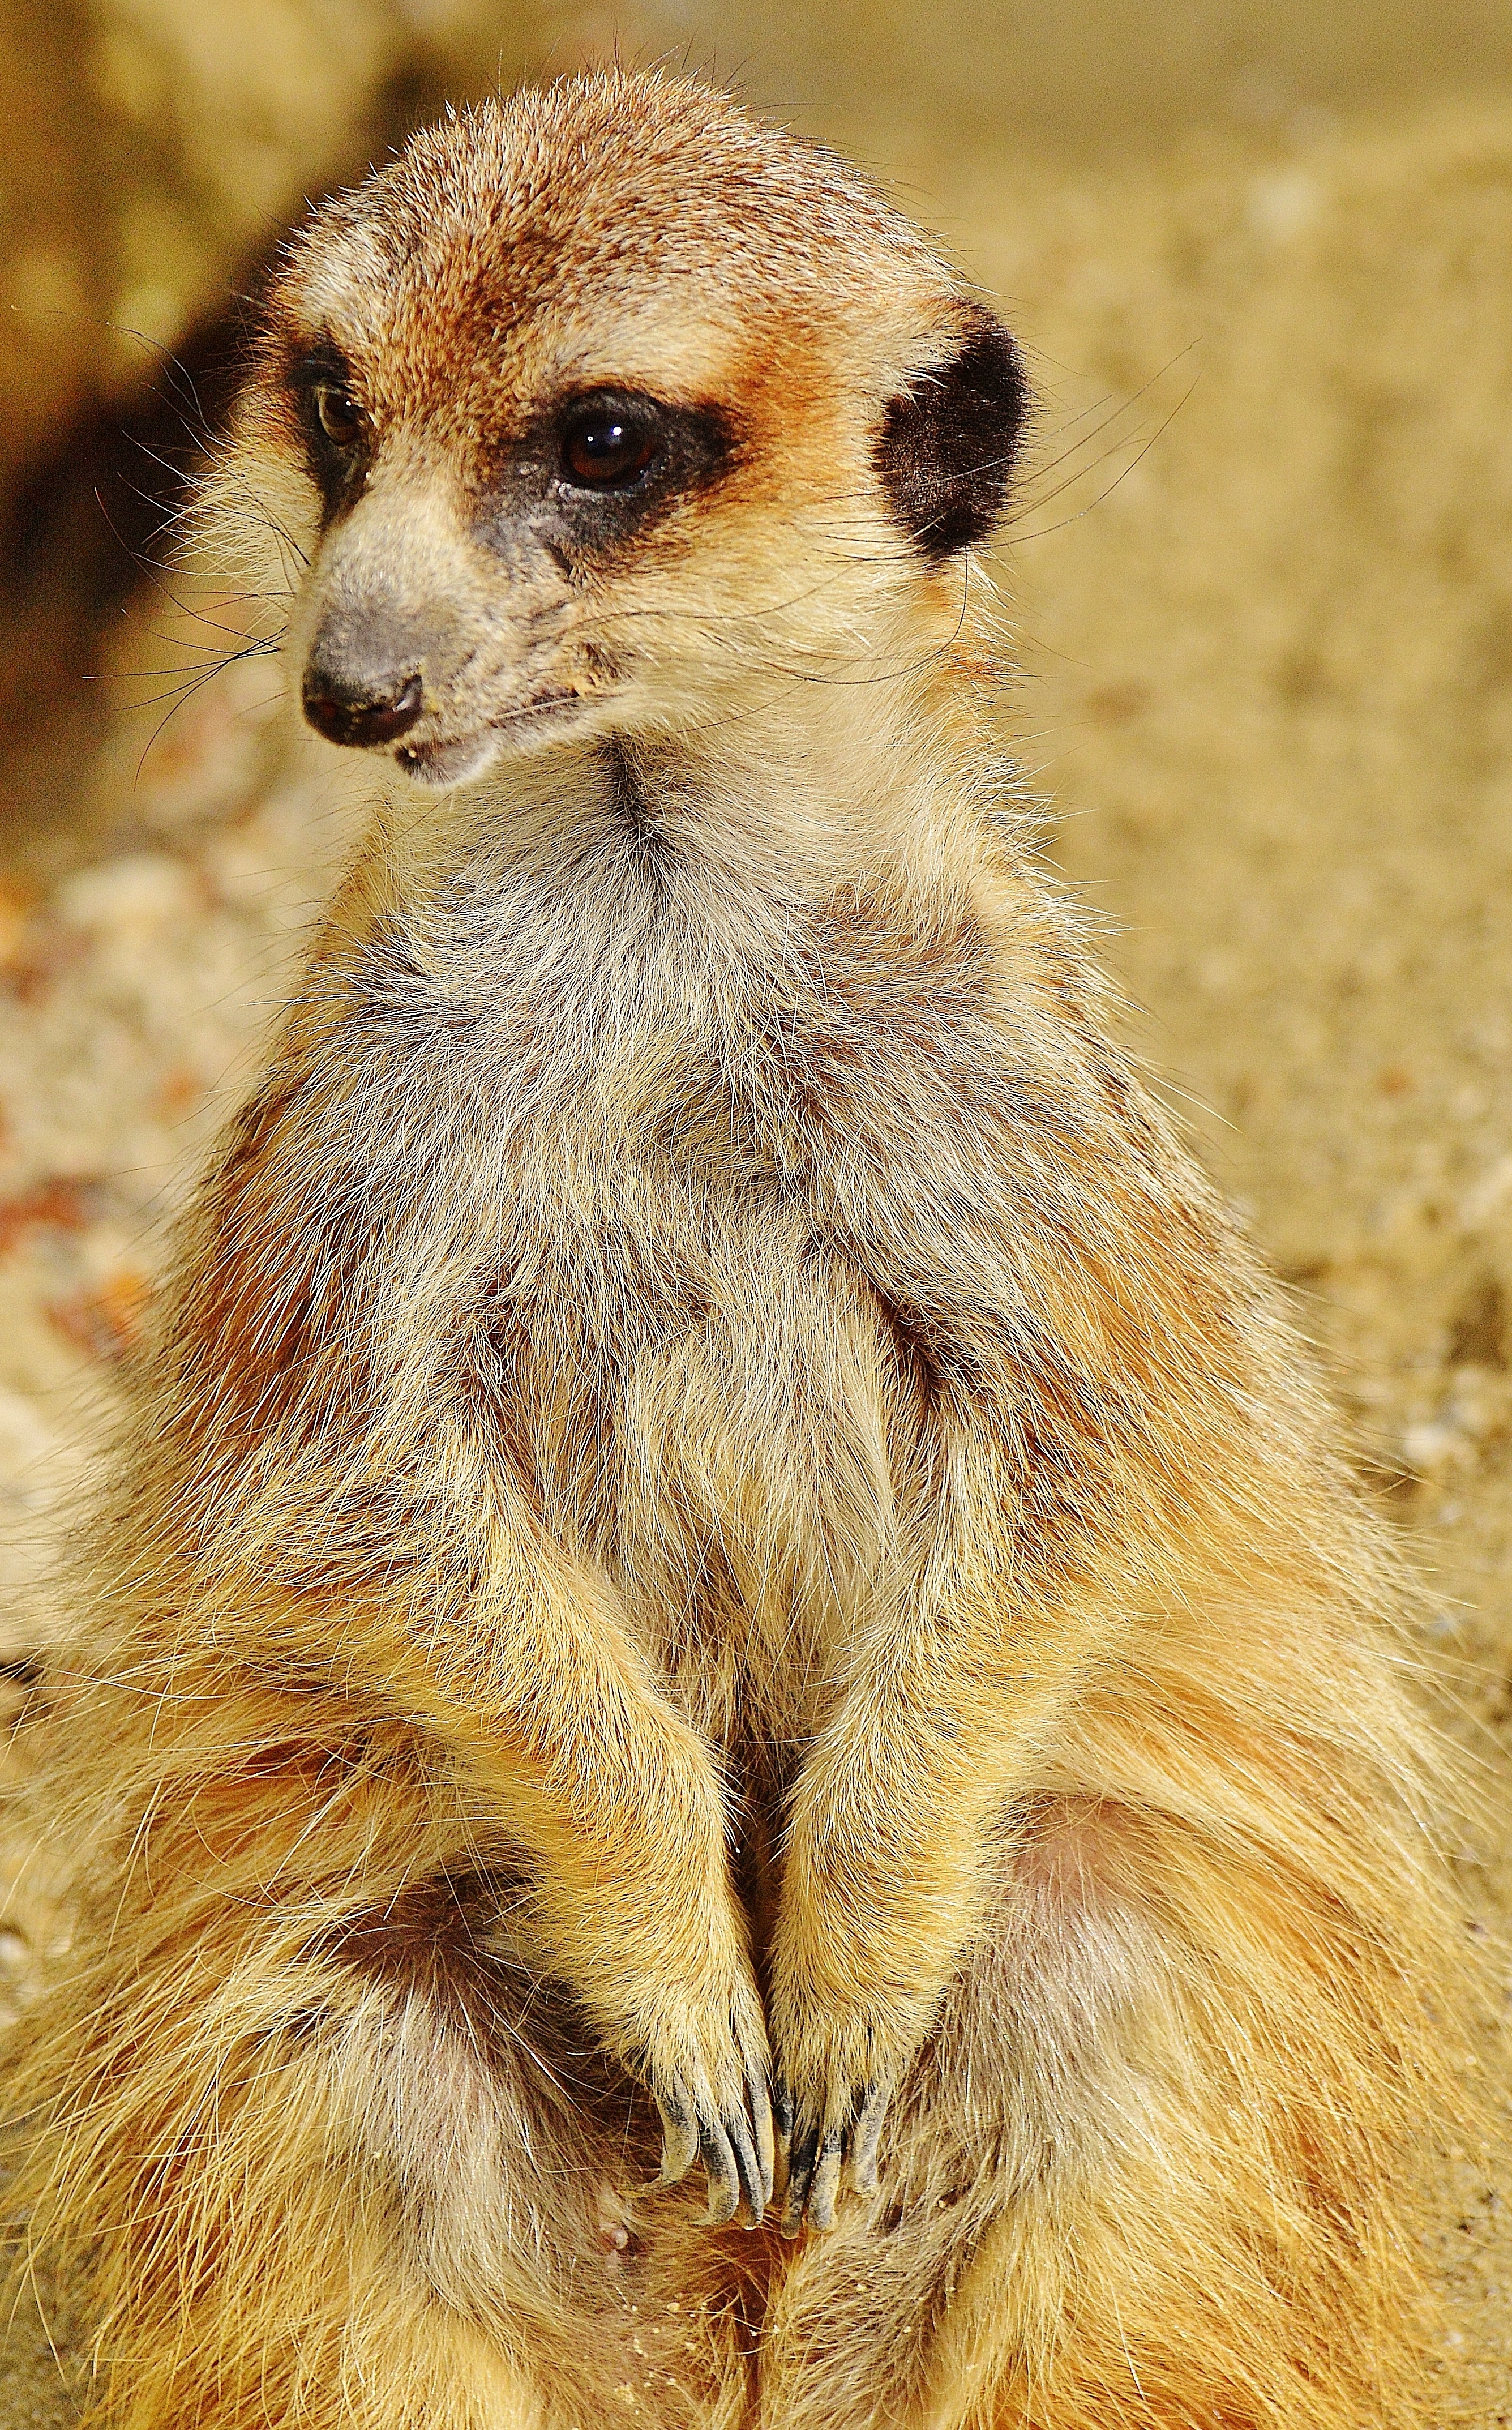
nature, sweet, animal, cute, wildlife, zoo, fur, portrait, small, mammal, fauna, close up, whiskers, vertebrate, meerkat, mongoose, animal world, munich, tiergarten, charming, prairie dog, tierpark hellabrunn